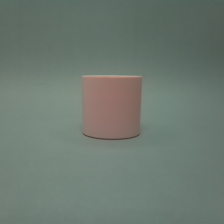
Color: red/orange/pink/fuchsia/brown
Cap type: standard cap